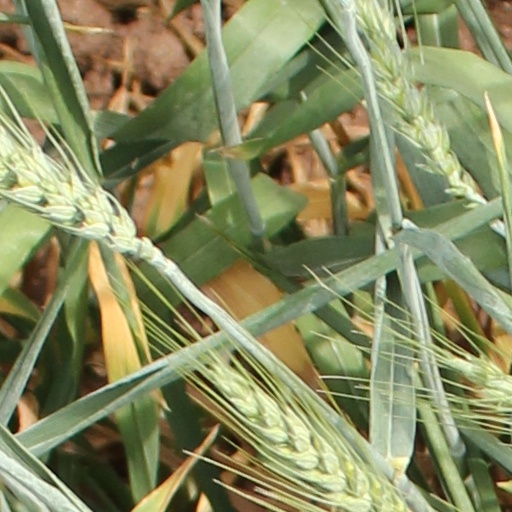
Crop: wheat